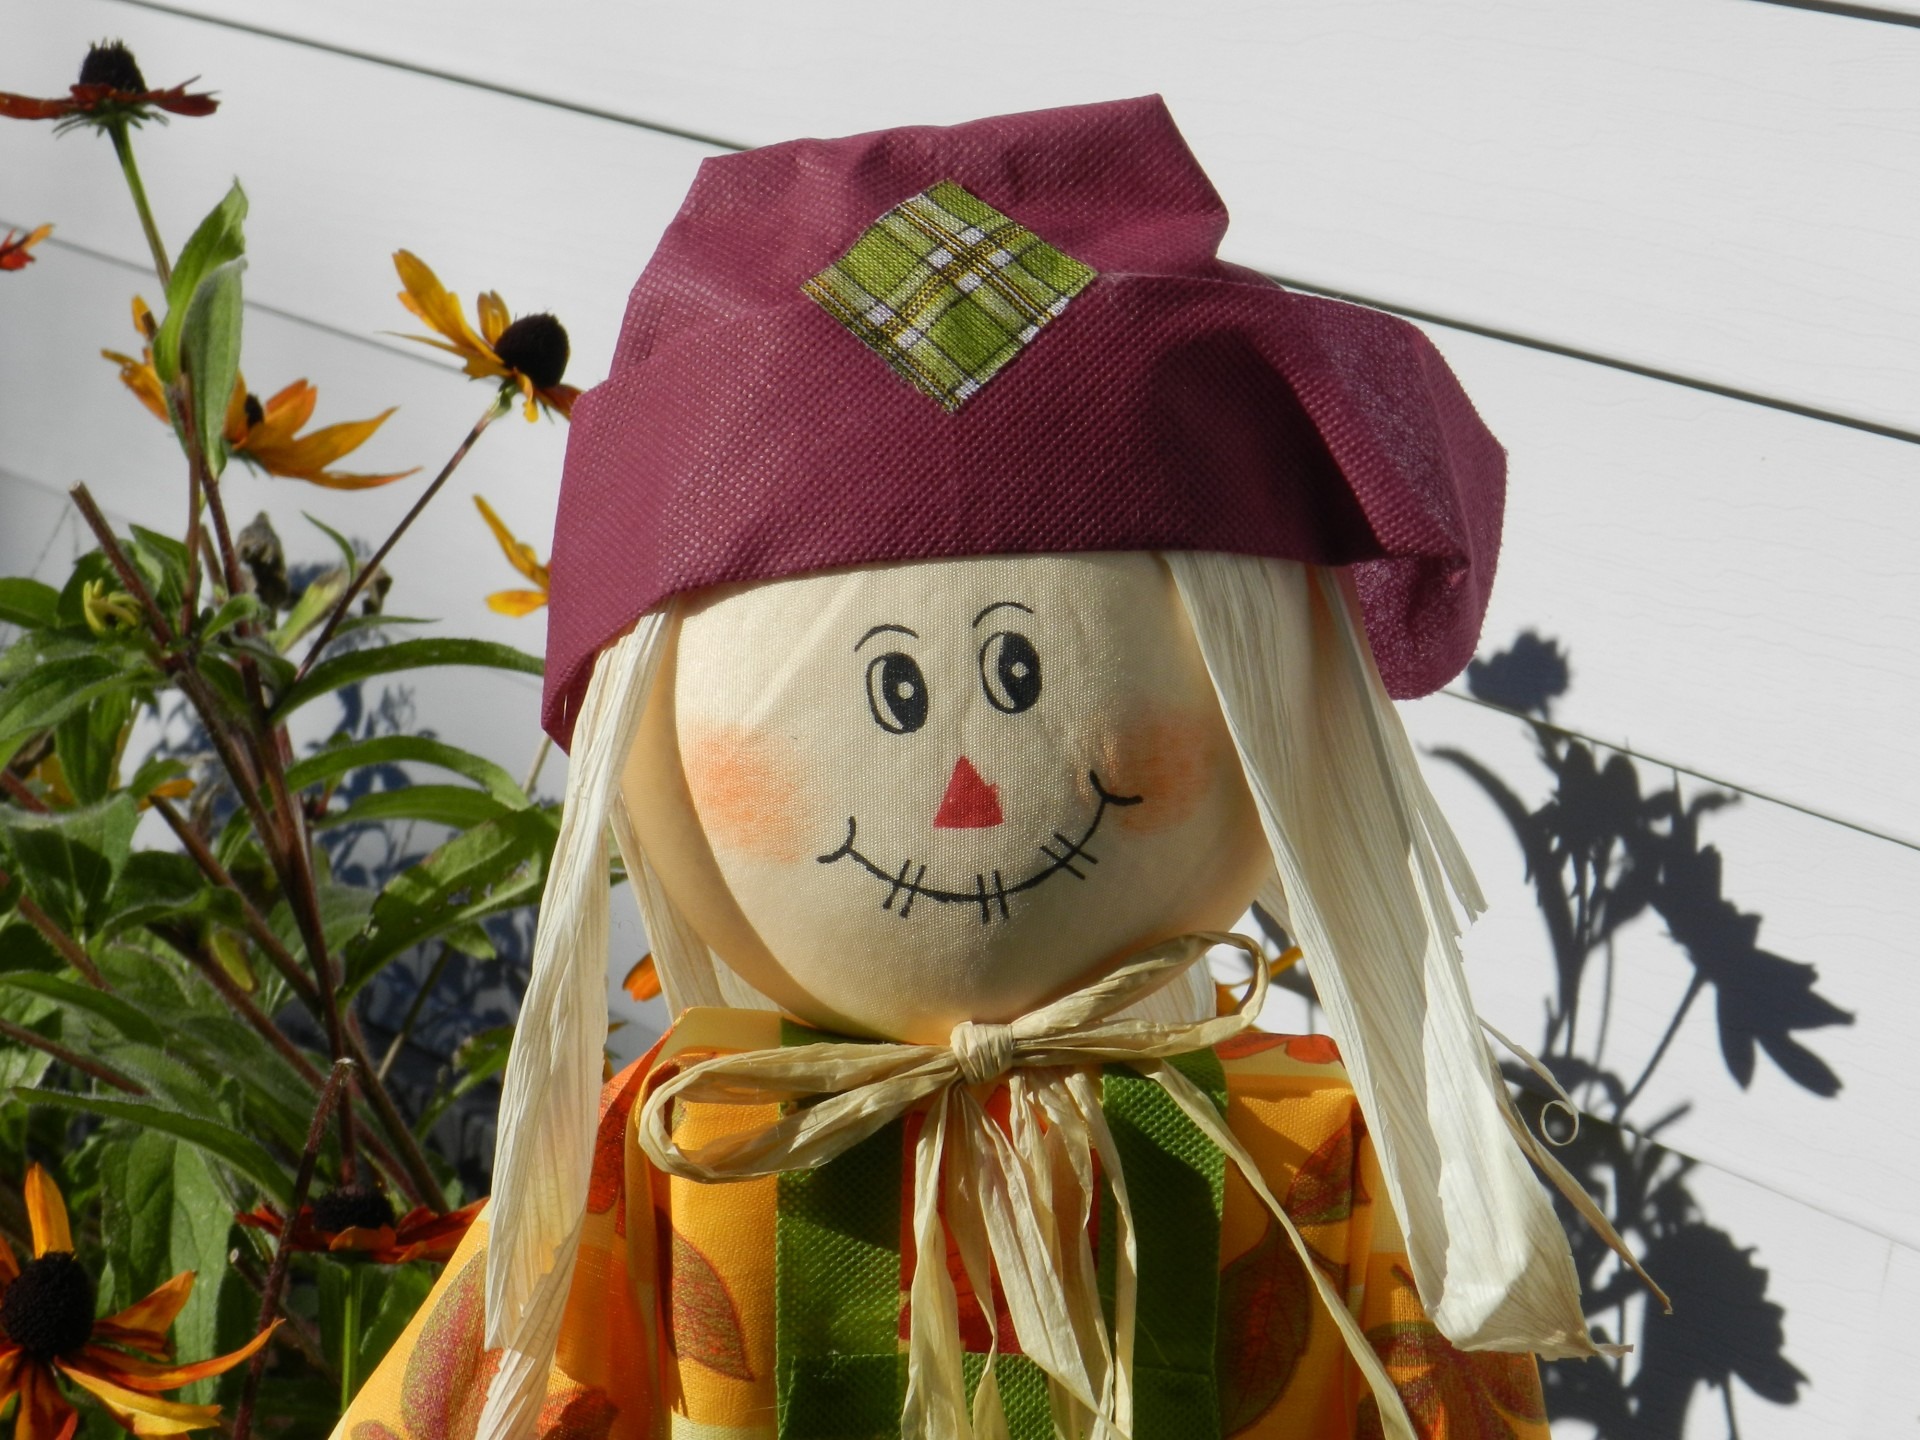
outdoor, hay, field, farm, fall, flower, decoration, rural, harvest, crop, autumn, halloween, corn, holiday, hat, agriculture, toy, season, crow, playful, festive, thanksgiving, textile, doll, festival, figure, decorative, seasonal, stuffed, culture, scarecrow, protection, october, traditional, feast, scare, cornstalk, stuffed toy